Brienz

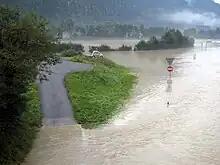
Flood in 2005 in Brienz

Between 1981 and 2010 Brienz had an average of 138.4 days of rain or snow per year and on average received of precipitation. The wettest month was July during which time Brienz received an average of of rain or snow. During this month there was precipitation for an average of 13.7 days. The month with the most days of precipitation was June, with an average of 14.3, but with only of rain or snow. The driest month of the year was February with an average of of precipitation over 9.4 days.